Bob Parker (mayor)

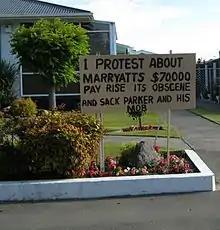
Residential protest against Parker and CEO Tony Marryatt

In mid-June 2013, Minister for Earthquake Recovery Gerry Brownlee revealed in a press conference that International Accreditation New Zealand (IANZ) had written to Christchurch City Council threatening to revoke its accreditation for issuing building consents. This caught Parker by surprise, as he knew nothing of this threat, and he criticised Brownlee for not communicating with him before the press conference; Parker famously labelled Brownlee's practice a "media missile". Brownlee and Parker had at times a strained relationship, with the government taking an increasing amount of control in local decision making.